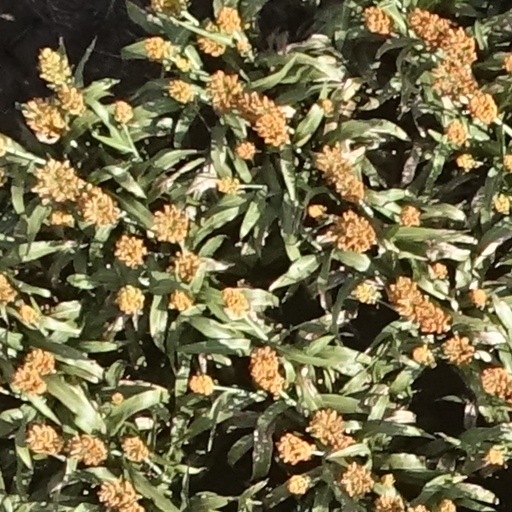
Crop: sorghum